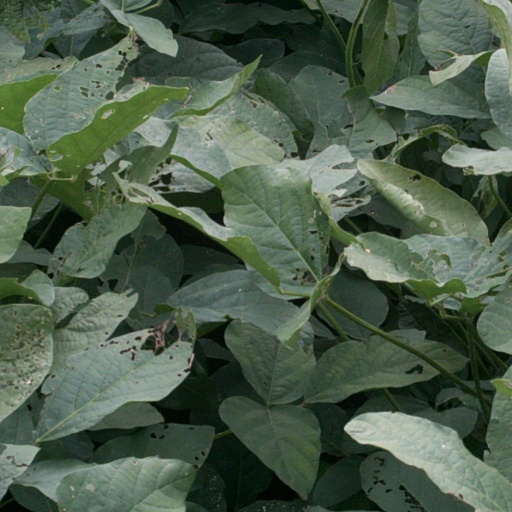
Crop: soybean